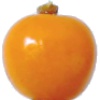
Label: Physalis 1